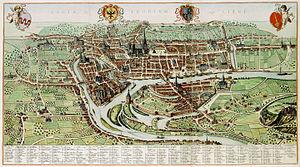
Carte de Liège au XVIe siècle gravée sur cuivre par Julius Milheuser en 1627 et publiée par Johannes Blaeu à Amsterdam en 1649, intitulée Legia sive Leodium vulgo Liege. Julius Milheuser fecit. Novum ac magnum theatrum urbium Belgicœ regiœ. Vue prise de St-Maur.
Les portes de ville de Liège sont les portes aménagées dans l'enceinte de Notger au XIᵉ siècle et la seconde enceinte de Liège du XIIIᵉ siècle. Elles ont toutes été démolies et, au XIXᵉ siècle, seule subsiste la porte des Bégards.
Liège est historiquement une ville d'eau. Jusqu'au début du XIXᵉ siècle et les travaux de comblements et de déviations de ses cours d'eau, le centre de la ville de Liège est traversé par plusieurs bras de la Meuse, par le ruisseau de la Légia et, au sud, à l'est et en amont par l'Ourthe qui se divise en deux bras principaux. Il faut aussi ajouter la Vesdre qui se jette dans l'Ourthe à Chênée soit environ 2,5 km avant que cette dernière ne rejoigne la Meuse.
L'enceinte de Liège est un ancien ensemble de fortifications qui protégeait la ville de Liège, disposant de plusieurs enceintes successives prenant leur origine au Moyen Âge puis modernisées.
Liège, aussi surnommée « La Cité ardente », est une ville francophone de l'est de la Belgique. Elle est le chef-lieu de la province de Liège et la capitale économique de la Wallonie. De 972 à 1795, elle fut la capitale de la Principauté de Liège. Du VIIIᵉ au XVIᵉ siècle, elle fut le siège du vaste évêché de Liège, héritier de la Civitas Tungrorum.